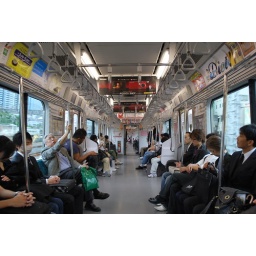
The green train isn't so crowded when you board at around 12:45 on a Monday.